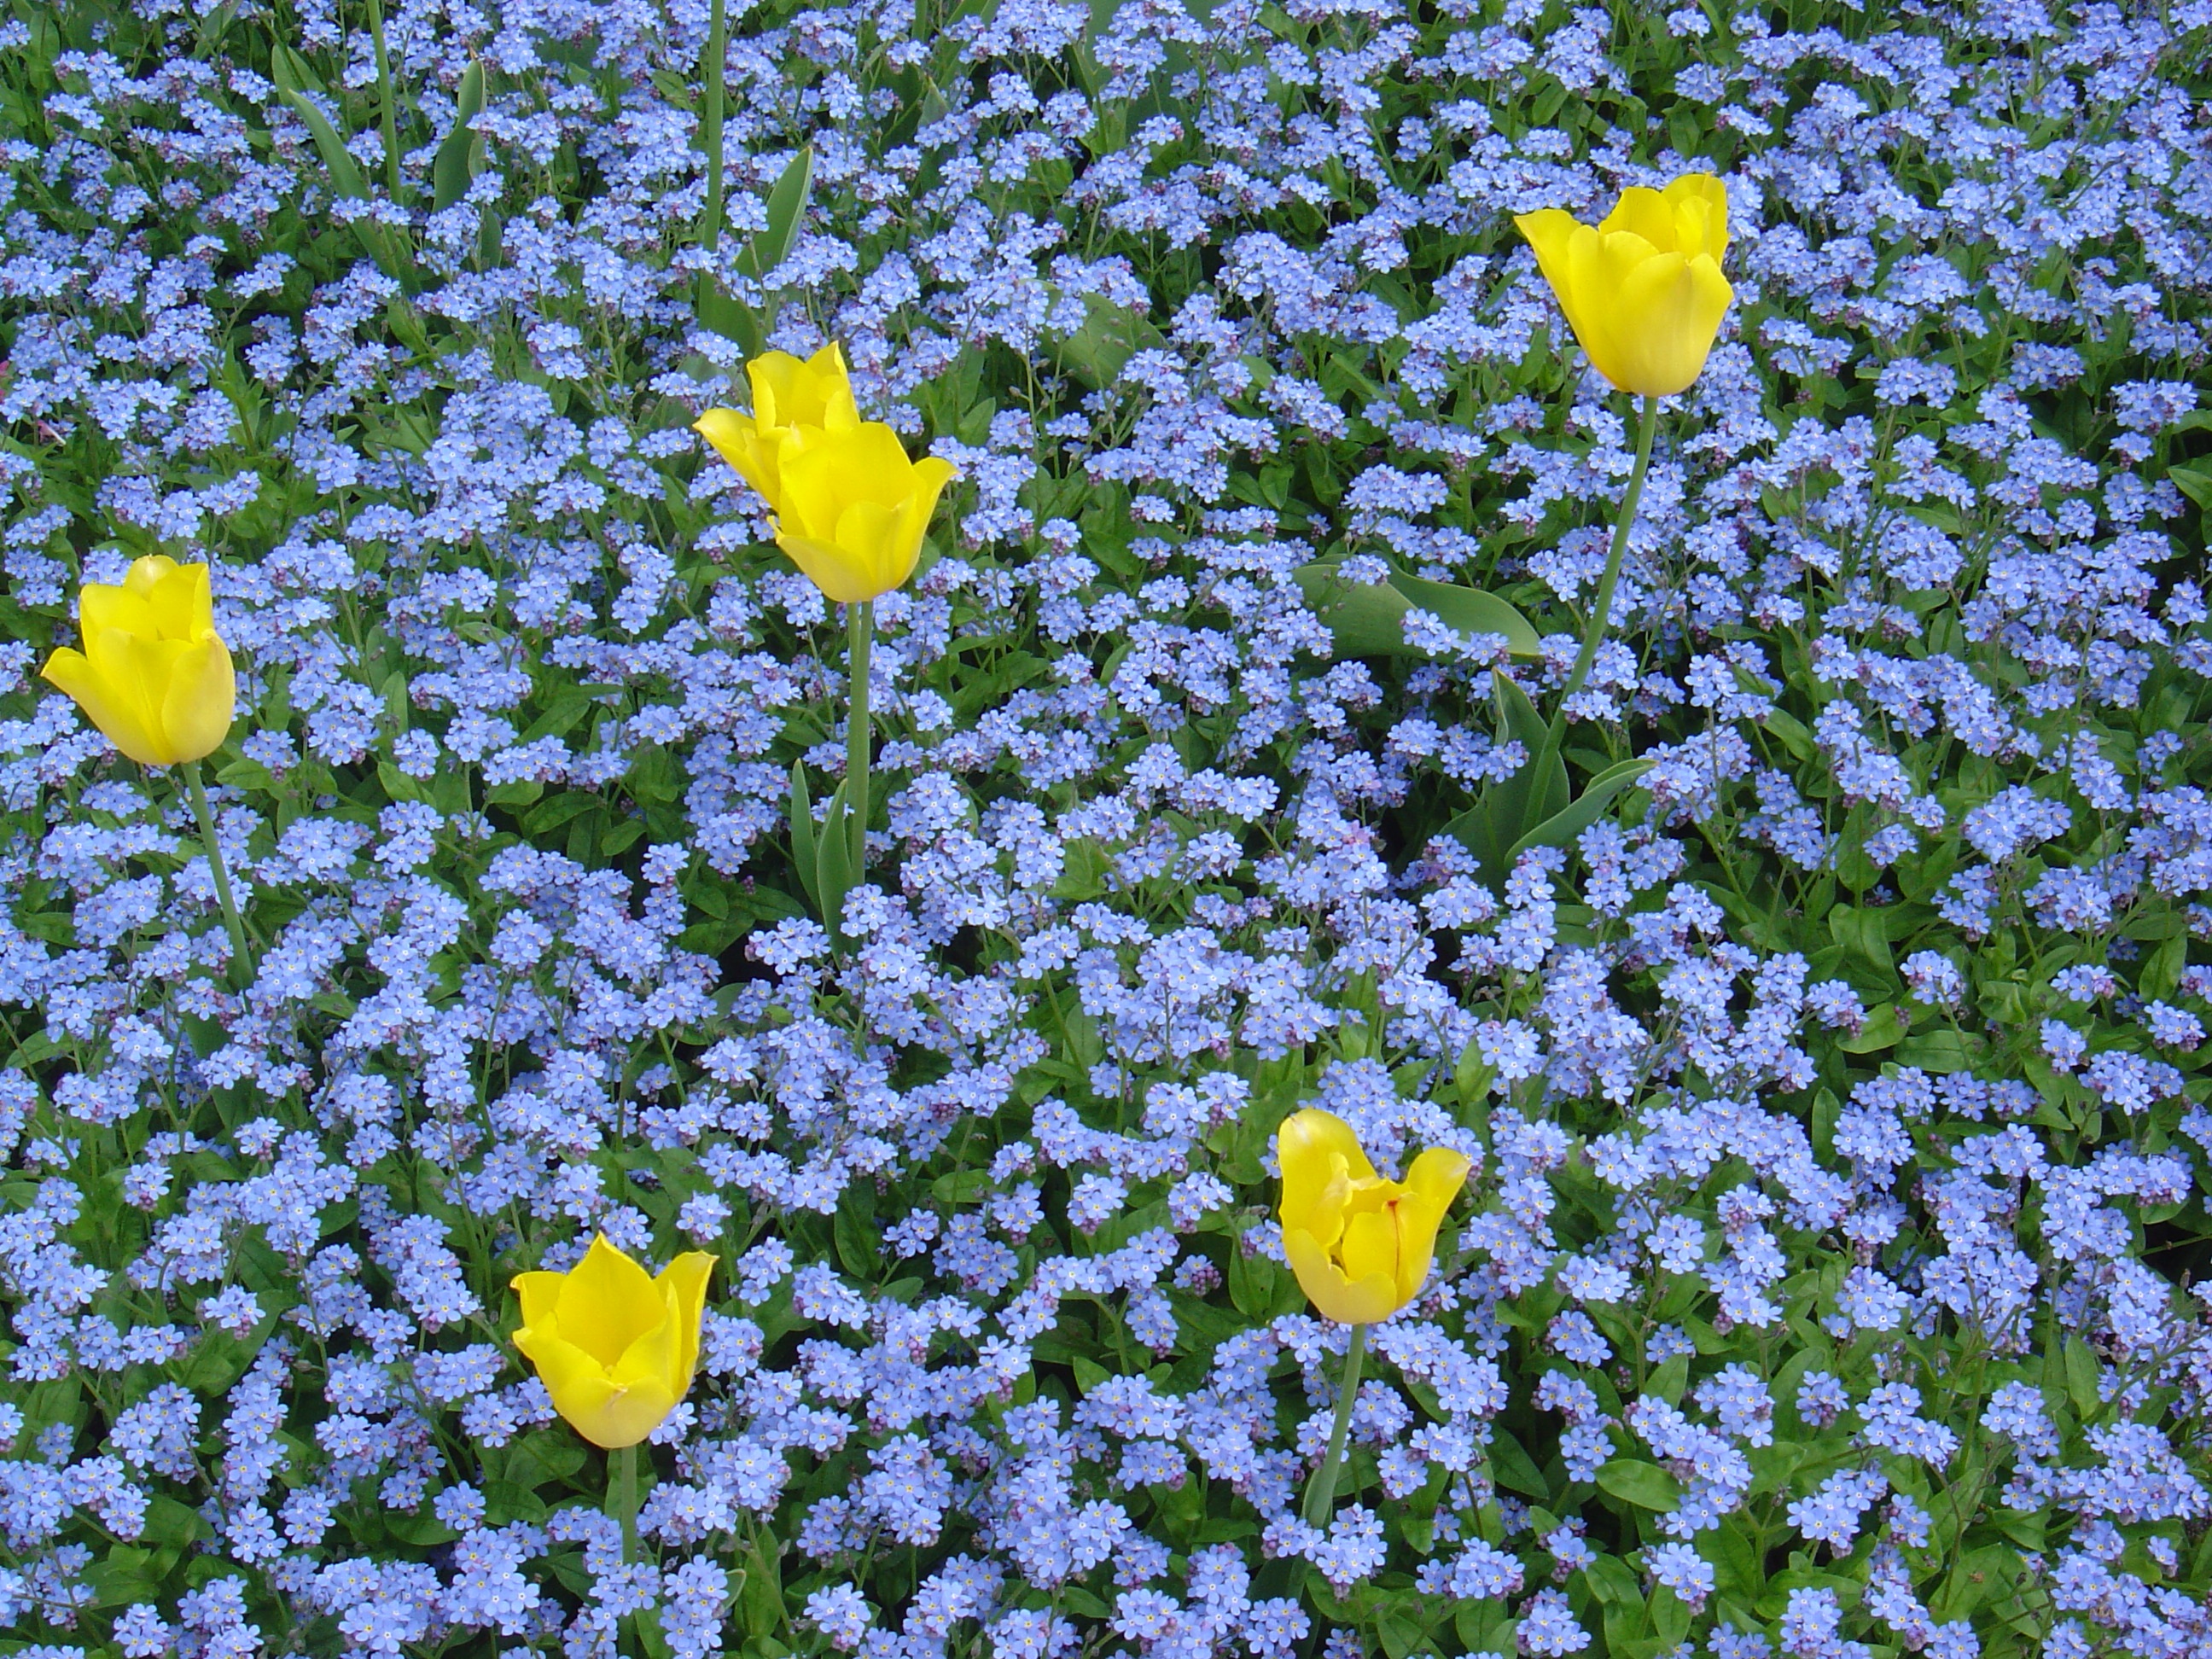
nature, plant, field, meadow, flower, petal, tulip, spring, green, botany, colorful, flora, wildflower, flowers, tulips, crocus, flowering plant, land plant